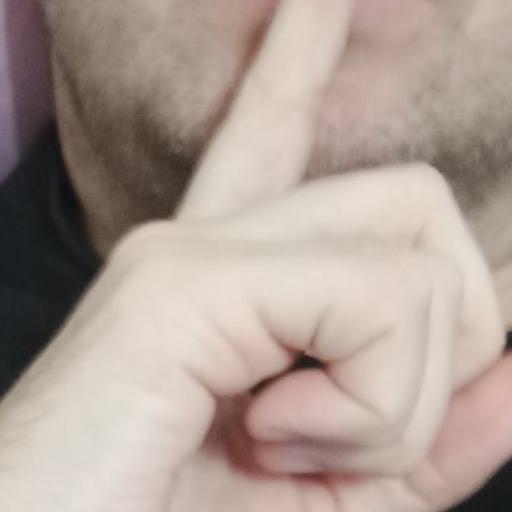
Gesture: mute